Arthur Bryant

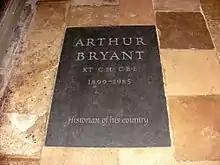
Bryant's grave in Salisbury Cathedral

Bryant died after a brief illness at the age of 85 at Salisbury in the county of Wiltshire on 22 January 1985. He was cremated, with his ashes being entombed in Salisbury Cathedral.